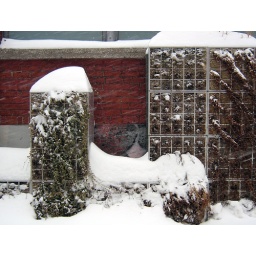
Darling Foundry green wall in snow